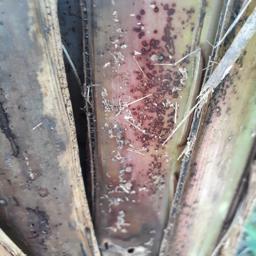
Label: PSEUDOSTEM WEEVIL